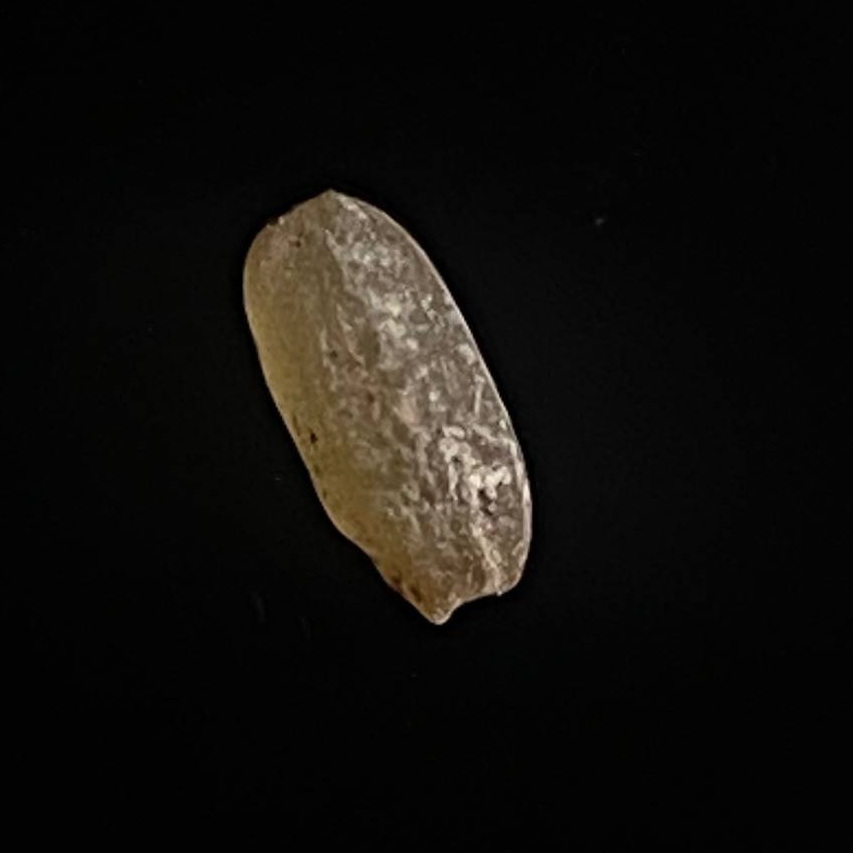
Rice variety: Amon